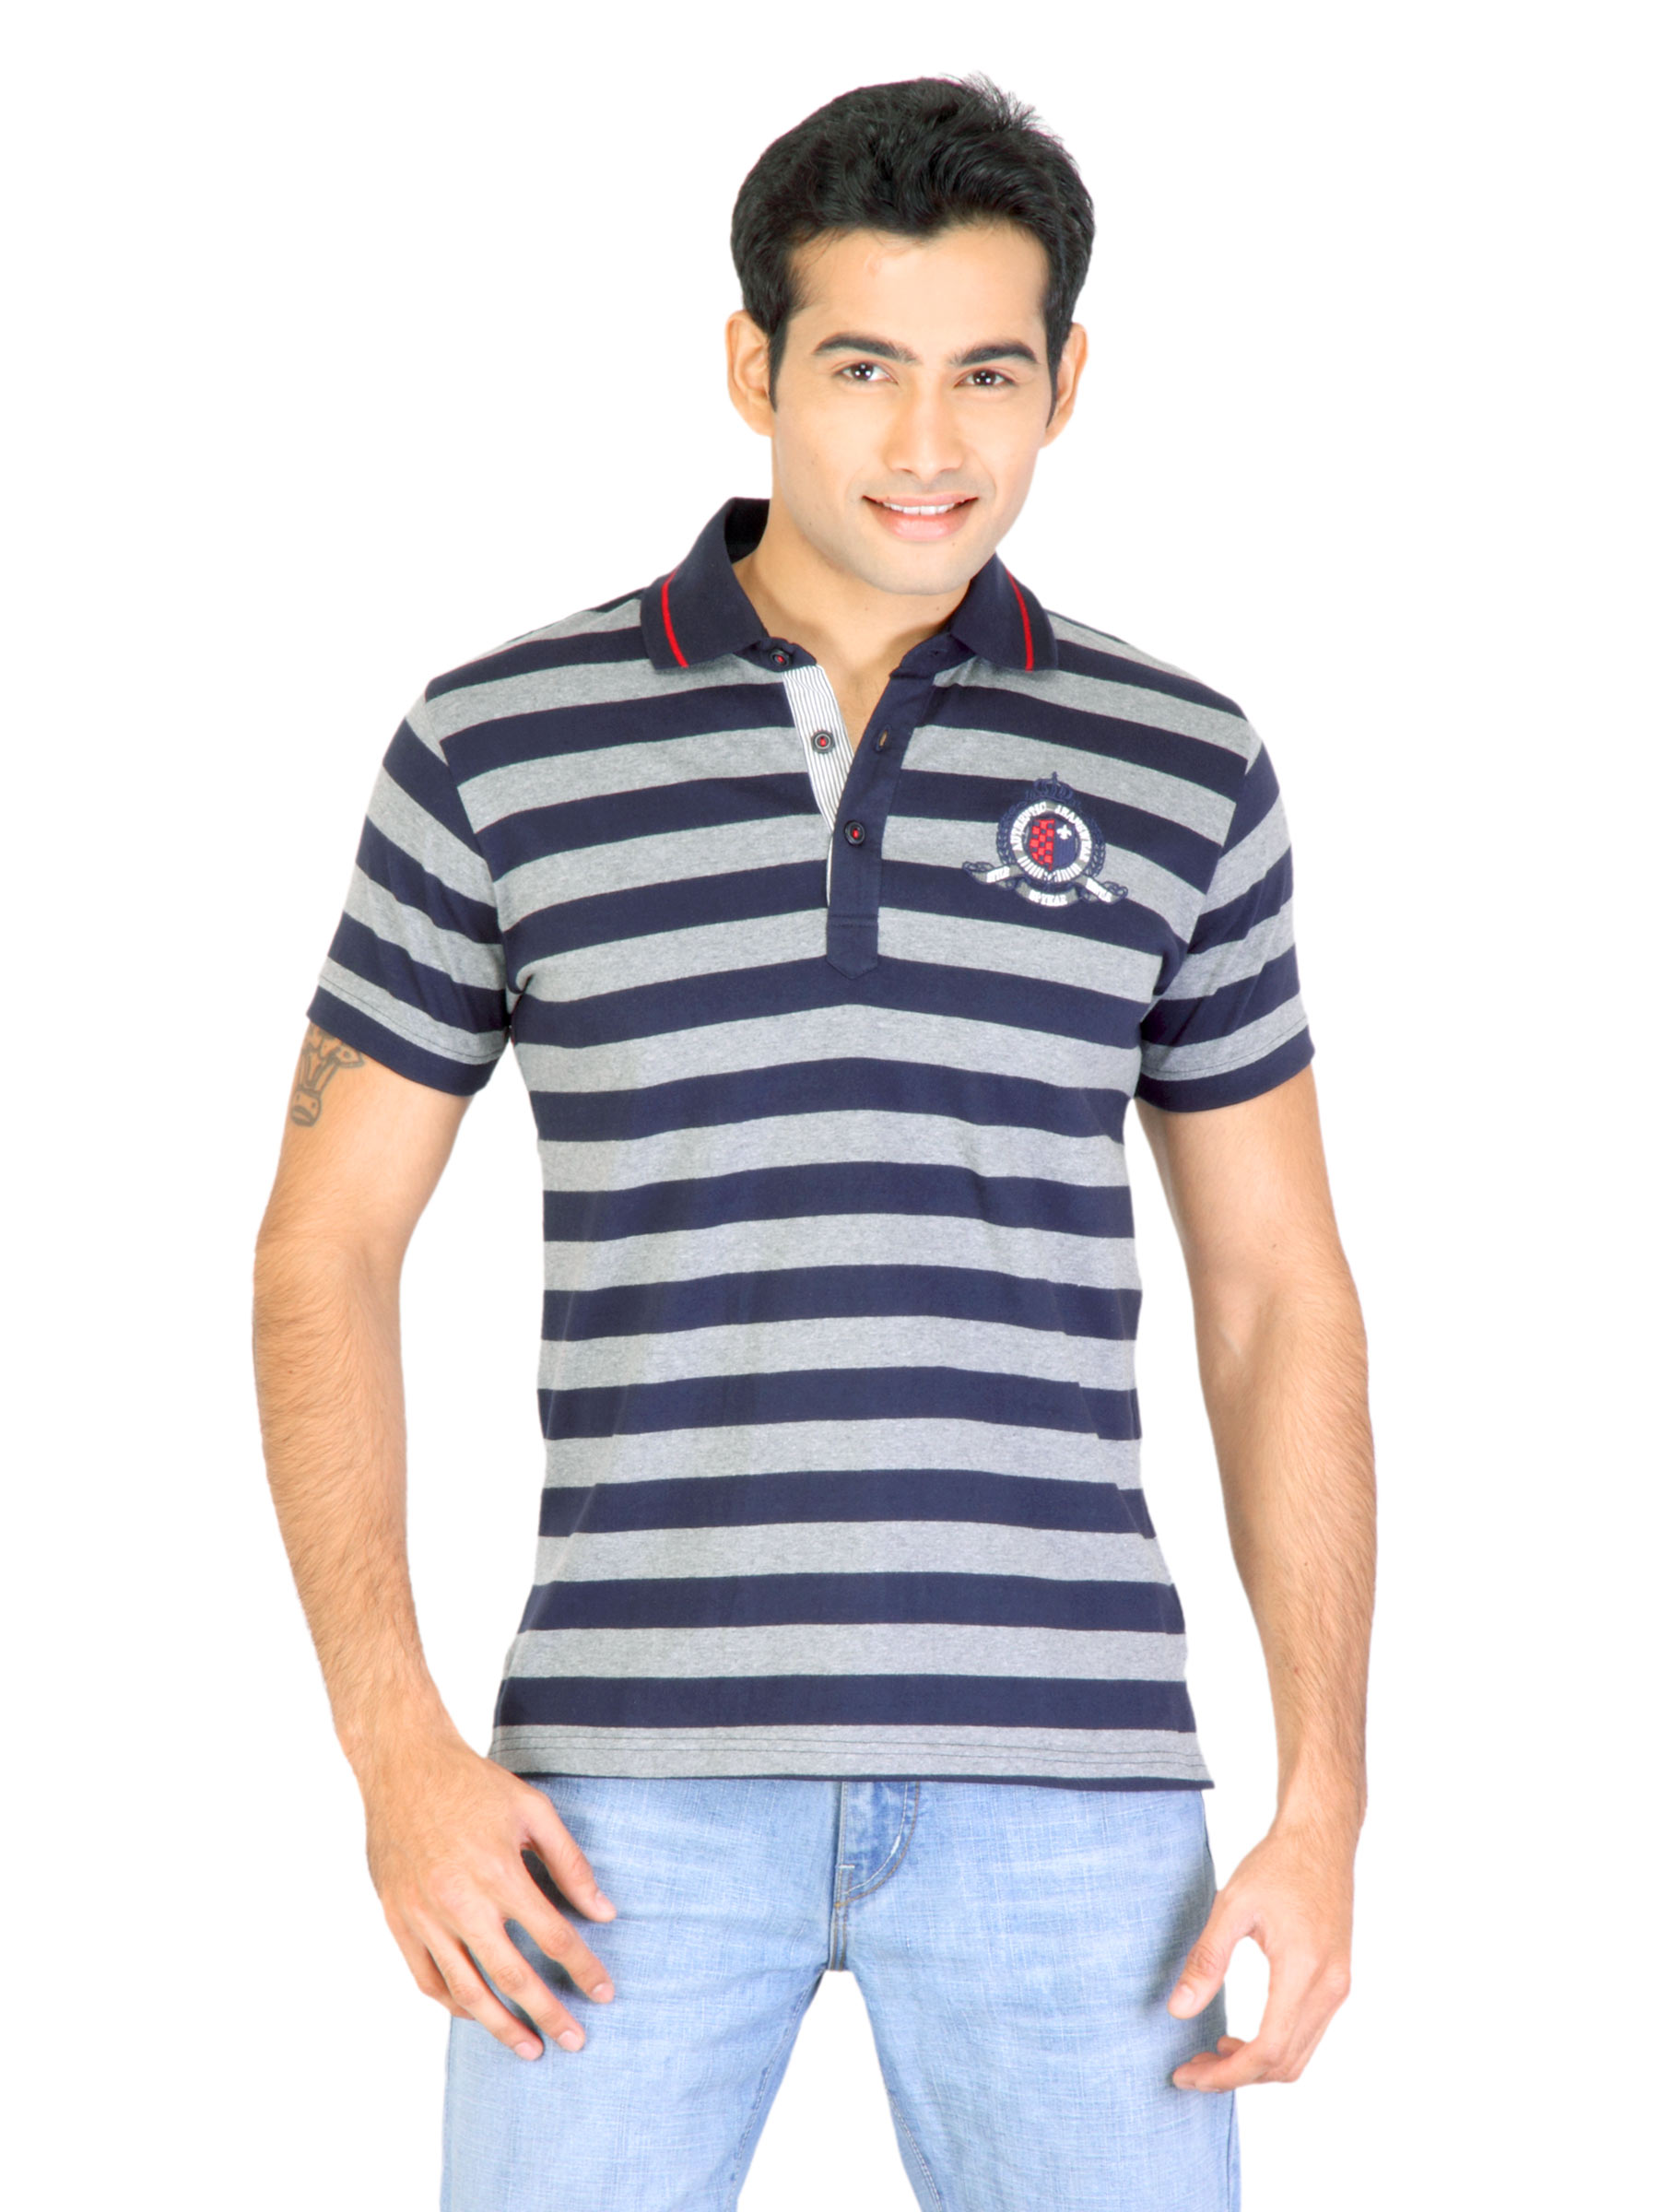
Spykar Men Stripe Navy Blue T-Shirts
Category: Apparel / Topwear / Tshirts
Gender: Men
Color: Navy Blue
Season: Fall 2011
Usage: Casual